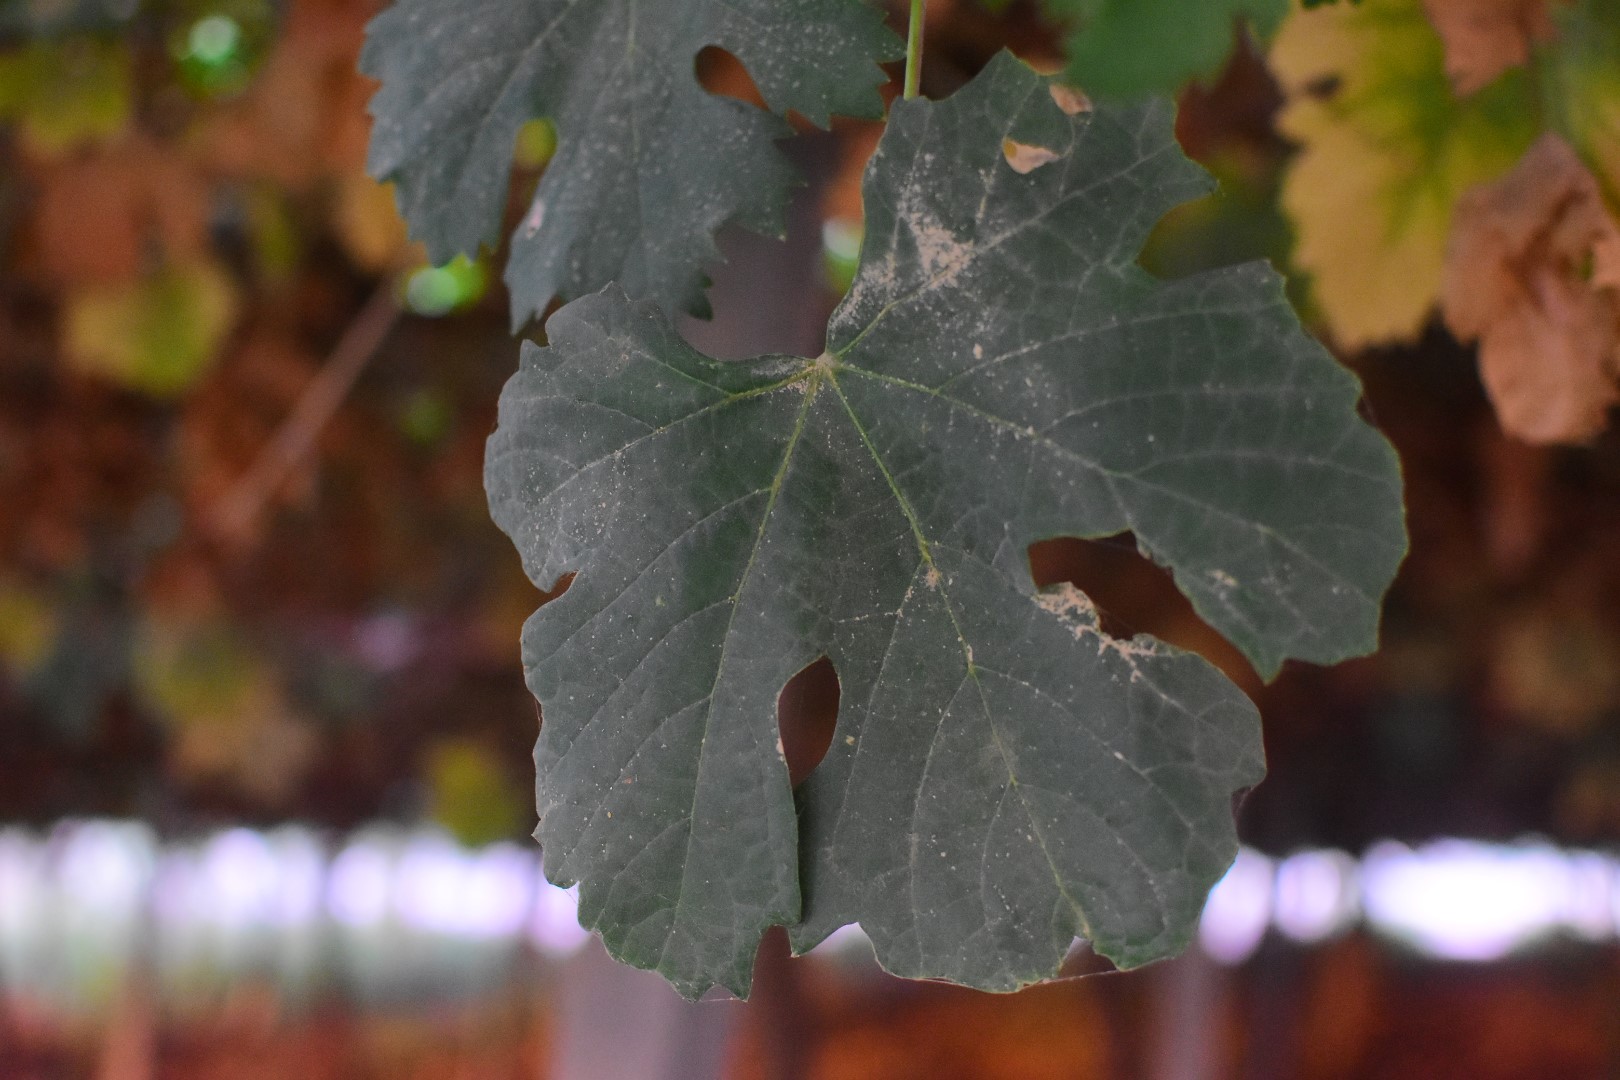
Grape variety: Aswud Balad